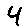
Label: 4